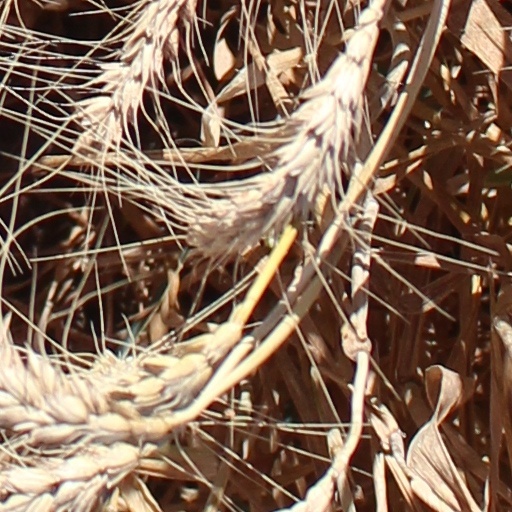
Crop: wheat